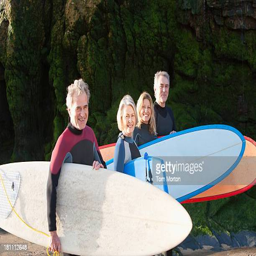
adults on the beach with surfboards